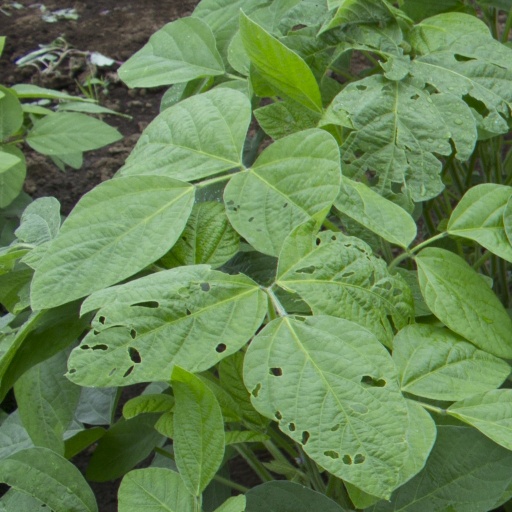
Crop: soybean